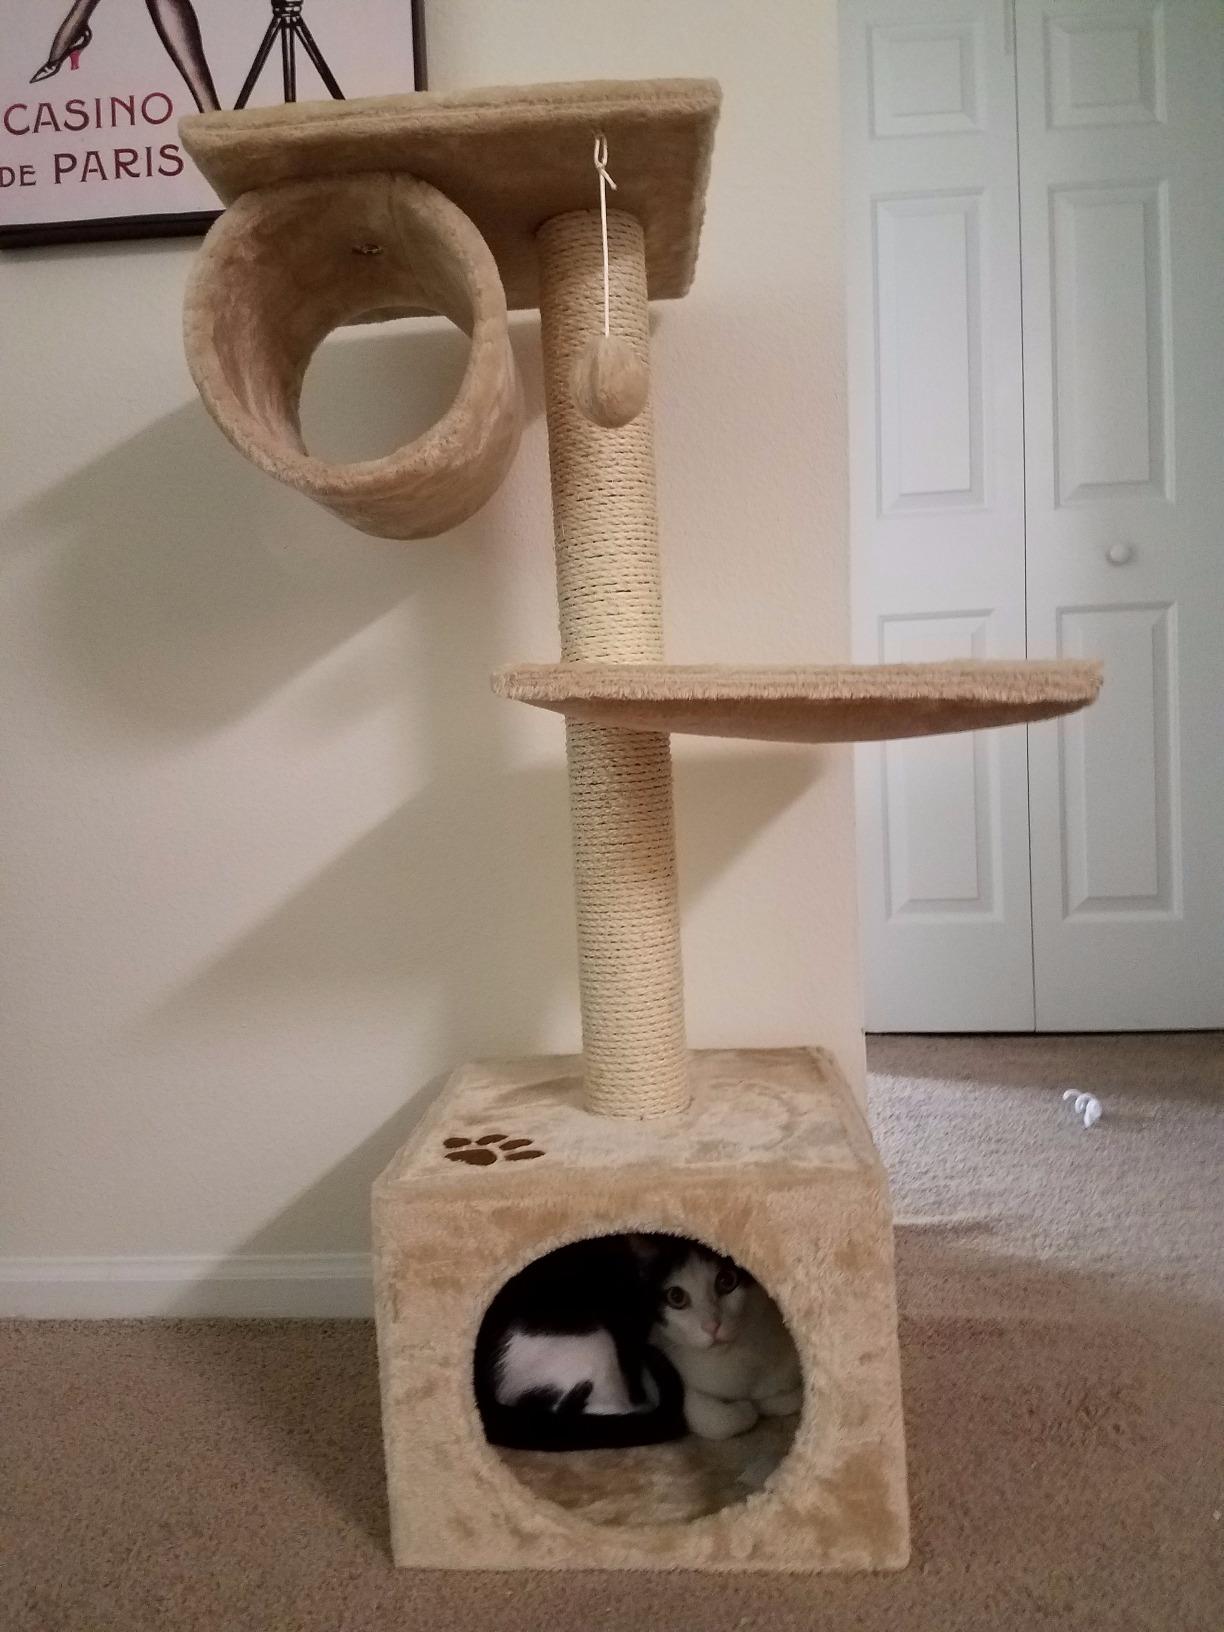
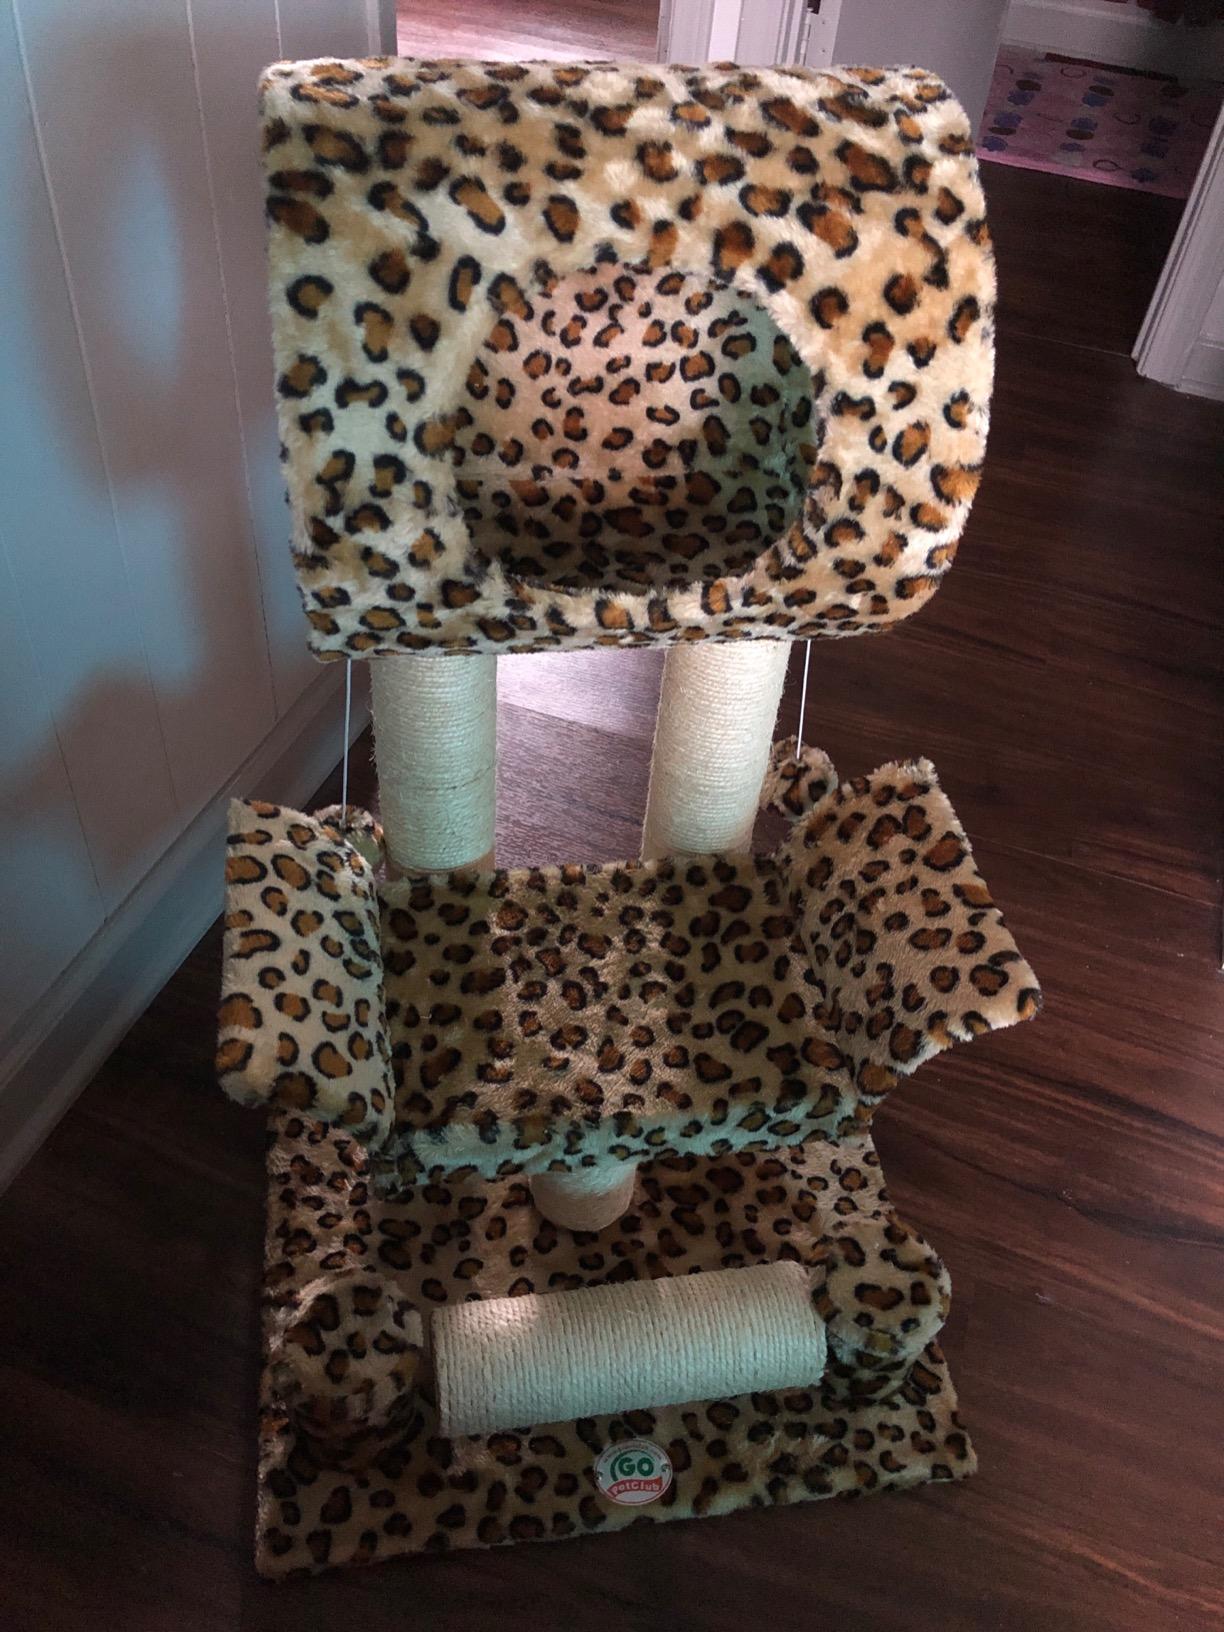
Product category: items_cat tree
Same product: no